Water resources management in Egypt

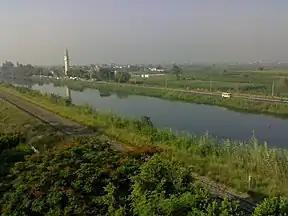
The Ibrahimiya Canal in Minya

Water resources management in Egypt depends on a complex set of infrastructure along the entire length of the river. The key element of this infrastructure is the Aswan High Dam that forms Lake Nasser. The High Dam protects Egypt from floods, stores water for year-round irrigation and produces hydropower. With a live storage capacity of 90 billion cubic the dam stores more than one and a half the average annual flow of the Nile River, thus providing a high level of regulation in the river basin compared to other regulated rivers in the world.